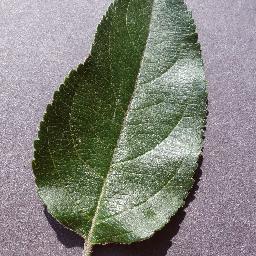
Label: Apple___healthy